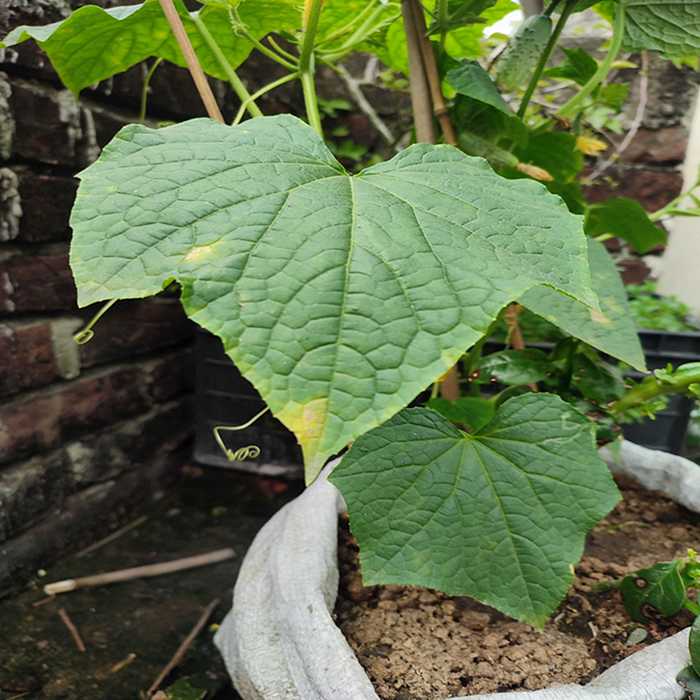
Plant: Cucumber
Label: Downy mildew